When Taekwondo Strikes

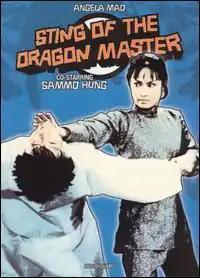

When Taekwondo Strikes (Chinese: 跆拳震九州, also known as Sting of the Dragon Masters and Taekwondo Heroes) is a 1973 Hong Kong martial arts film directed and written by Feng Huang, and produced by Raymond Chow. The film is known for the collective martial arts experience of its cast and the high-quality fight choreography. The film stars an international cast of martial arts film actors, including Angela Mao, Jhoon Rhee (the father of American Taekwondo), Anne Winton, Wong In Sik (Ing-Sik Whang), Carter Wong, Kenji Kazama, Sammo Hung, Biao Yuen, and Golden Harvest producer Andre Morgan. This was Jhoon Rhee's only film, and Anne Winton's debut film.